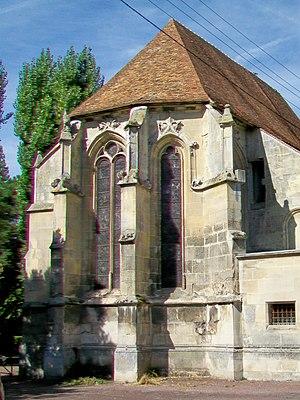
Vue rapprochée du chœur, orienté vers le sud-est.
L'église Notre-Dame-de-l'Assomption est une église catholique paroissiale située à Ézanville, en France. Son chœur gothique flamboyant des années 1540, terminé dans le goût de la Renaissance, constitue sa seule partie remarquable. Il se compose de trois travées droites et d'une abside à cinq pans, et est généreusement éclairé. Malgré ses petites dimensions, une largeur de 6 m, une hauteur de 9 m, et une longueur de 15,30 m dans l'œuvre, son architecture est d'un grand raffinement. Elle se caractérise notamment par des piliers ondulés engagés dans les murs, portant des frises sculptées de motifs végétaux en guise de chapiteaux, et par des voûtes aux clés pendantes. Les deux dernières voûtes sont agrémentées de liernes et tiercerons. Dans l'abside, les nervures décrivent un dessin original évoquant les pétales d'une fleur. Au nord, le chœur était primitivement à deux niveaux d'élévation ; ce n'est plus le cas que dans la première travée. Le vaisseau est flanqué d'un clocher sans caractère du XIVᵉ siècle ; d'une sacristie issue de la transformation d'une chapelle latérale ; et d'une petite chapelle basse. La nef est moderne et a été inaugurée en 1967 seulement.